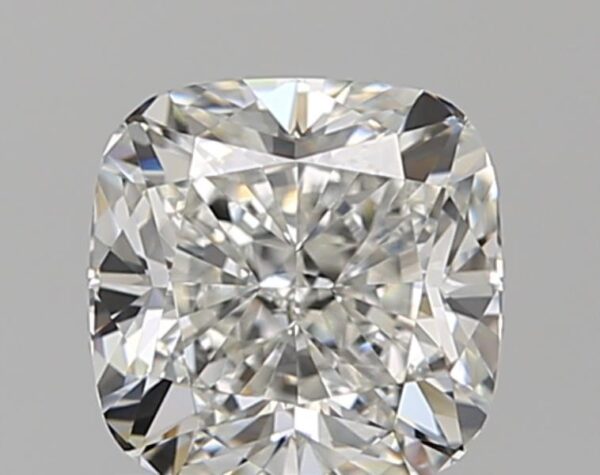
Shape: cushion
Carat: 1
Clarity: VVS2
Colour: G
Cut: EX
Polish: EX
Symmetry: VG
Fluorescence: N
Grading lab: GIA
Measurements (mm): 5.56 x 5.55 x 3.77